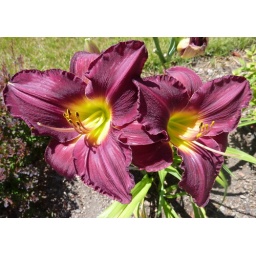
Very colorful flowers blooming in our front yard.